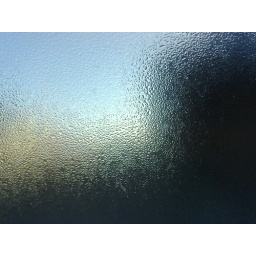
Sat in the car I thought a macro shot of the condensation on the window might work.